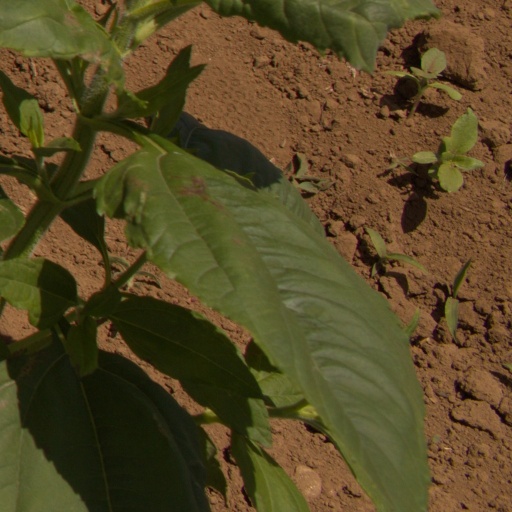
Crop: Jerusalem artichoke